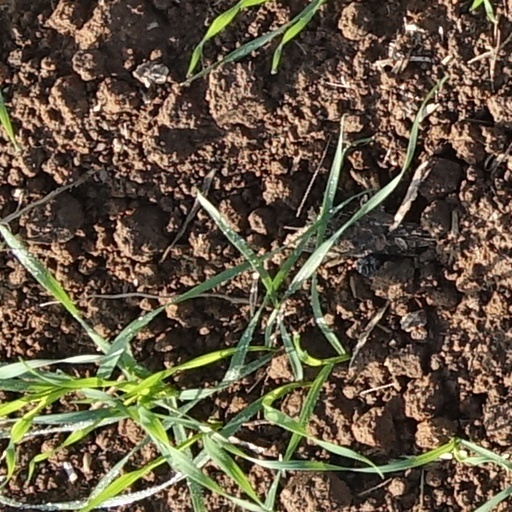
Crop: wheat